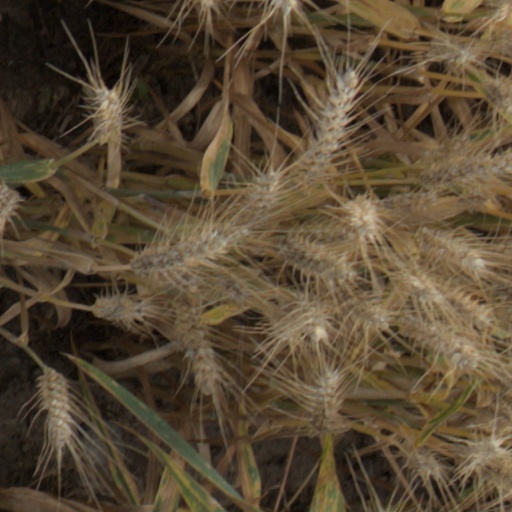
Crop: wheat